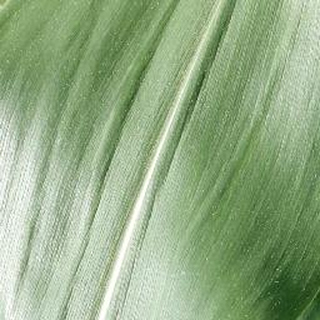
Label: healthy_corn